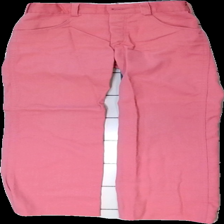
View: front
Type: Trousers
Category: Children
Brand: Missing
Colors: Pink
Material: 57% polyester 43% cotton
Cut: Regular
Season: All
Stains: Minor
Damage: gul fläck
Damage location: top left
Damage 2: gul fläck
Damage 2 location: bottom right
Damage 3: lösa trådar
Damage 3 location: bottom center
Price range: <50
Recommended usage: Export
Description: egensydd rosa byxor med påsydda figurer på bakfickorna. några gula fläckar samt lösa trådar